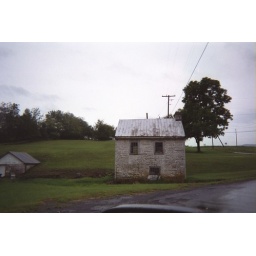
stone spring house along Highway 75 in Path Valley